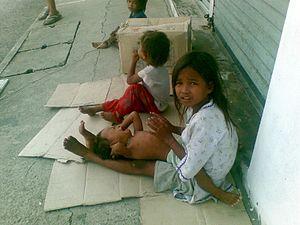
Semporna est une ville et un district de la Division administrative de Tawau, sur la côte Est de Sabah, sur l'île de Bornéo. Sa population était estimée à 133 164 habitants en 2010.